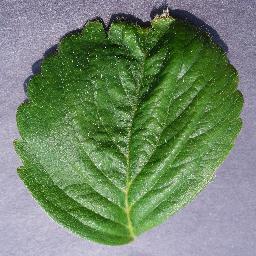
Label: Strawberry___healthy